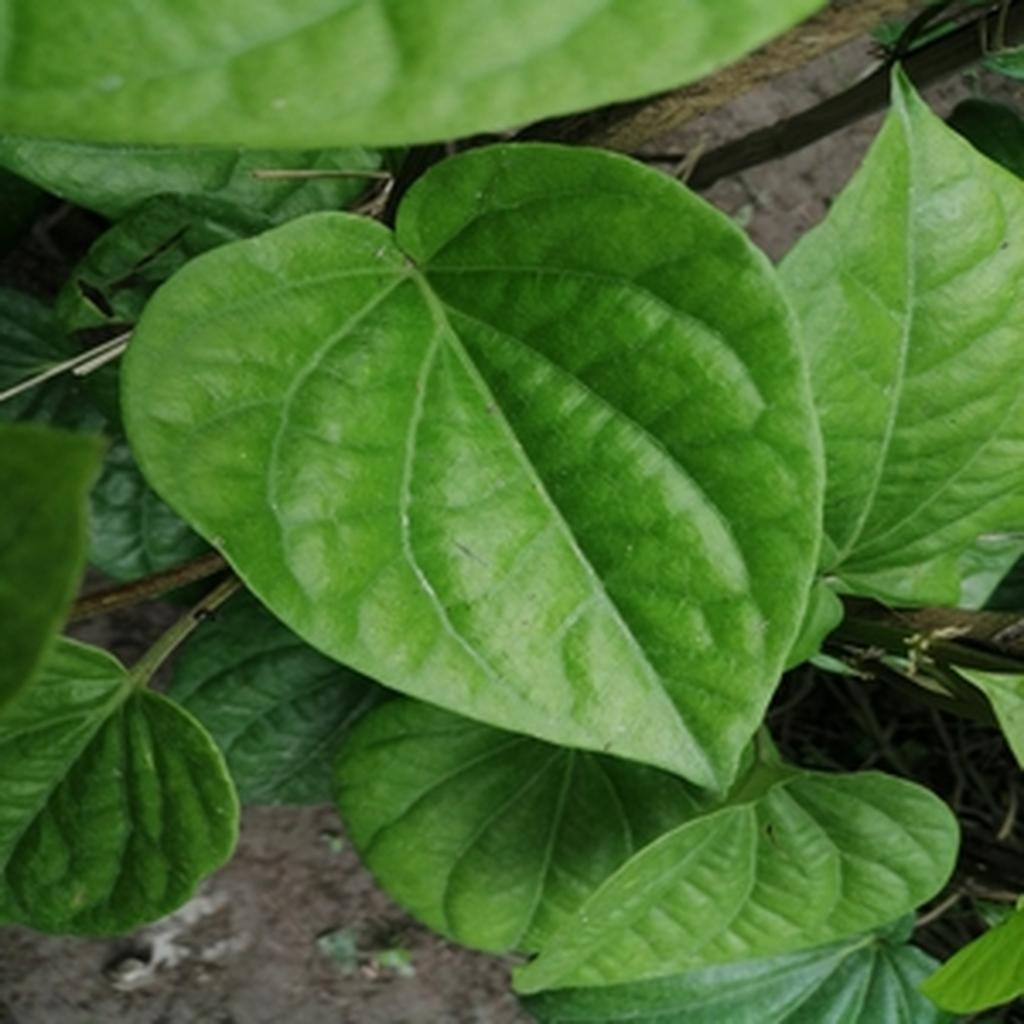
Label: Healthy_Leaf